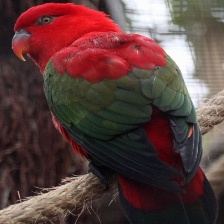
Species: CHATTERING LORY
Scientific name: LORIUS GARRULUS
ImageNet parent category: lorikeet